Chiragh Jalta Raha

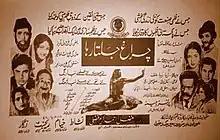
Film poster

Chiragh Jalta Raha is a 1962 Pakistani Urdu film produced and directed by "Fazal Ahmad Karim Fazli". The film introduced Zeba, Deeba, Muhammad Ali, Talat Hussain, and Kemal Irani. Fatima Jinnah, the sister of Pakistan's founder Muhammad Ali Jinnah, opened the film's premiere in March 1962. "Chiragh Jalta Raha" won a Nigar Award in the best script writer category.